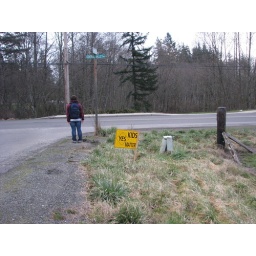
a junior high student walking home with vote yes signs all over the road